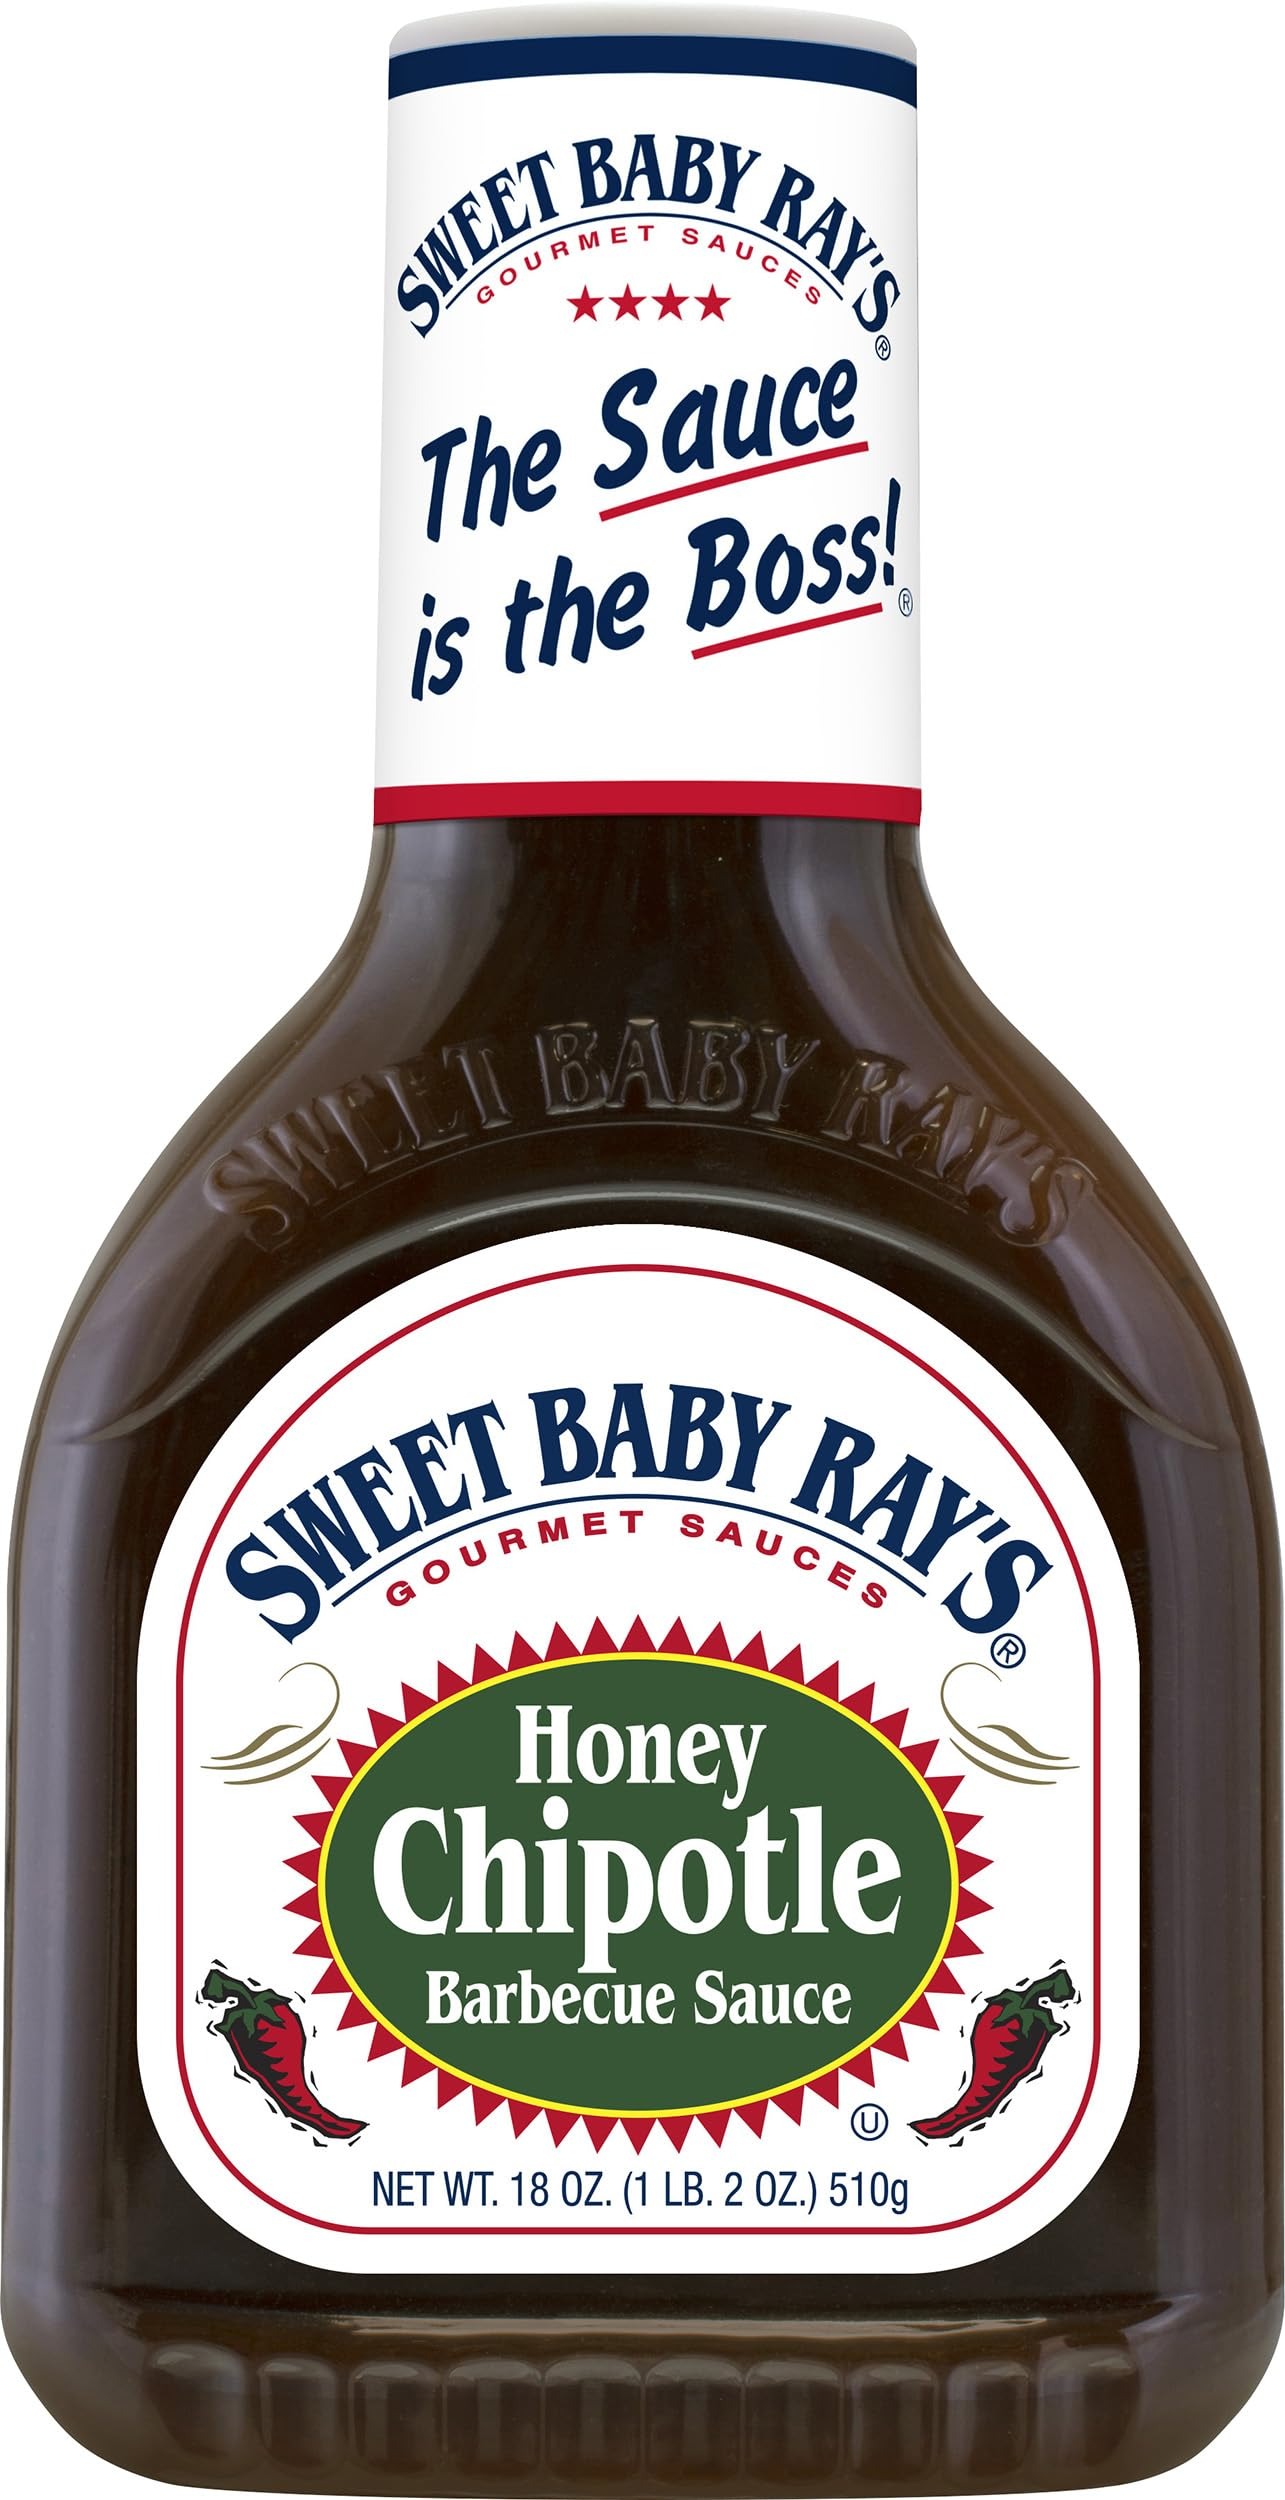
Item Name: Sweet Baby Rays Barbecue Sauce, Honey Chipotle, 18 oz
Bullet Point 1: Gourmet sauce
Bullet Point 2: Country Of Origin: United States
Bullet Point 3: Item Package Weight: 5.0 lb
Bullet Point 4: Item Package Dimension: 6.0" L x 5.0" W x 4.0" H
Value: 18.0
Unit: Fl Oz

Price: 3.17